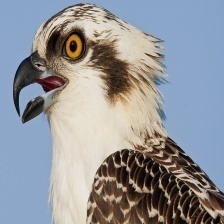
Species: OSPREY
Scientific name: PANDION HALIAETUS